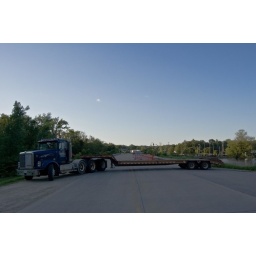
A large truck bed is blocking the entrance to a bridge over the flooded Wapsi river.